Palletooru

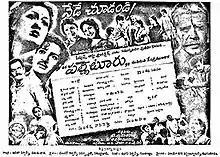
Theatrical release poster

Palletooru is a 1952 Indian Telugu-language drama film directed by T. Prakash Rao in his directorial debut. It stars N. T. Rama Rao and Savitri with music composed by Ghantasala. It was produced by P. Sivaramayya under People's Art Productions banner. The film was a big hit and initiated a trend of films with rural settings and social themes.